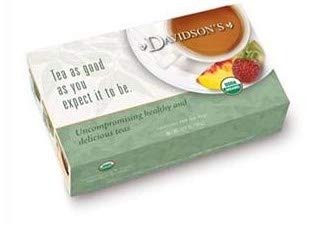
Item Name: Davidsons Organics 209 Early Grey Green Tea - Box of 100
Bullet Point 1: An exotic blend of citrusy oil of bergamot and delicate green tea
Bullet Point 2: Box of 100Specifications
Bullet Point 3: Weight&#58; 0&#46;04 lbs
Bullet Point 4: Satisfaction Ensured.
Bullet Point 5: Quality product.
Product Description: No kitchen is complete without the right set of Kitchenware products Kitchenware is also required to store dry food or even left overs Now maintain your kitchen in an organized manner with the array of kitchenwareFeatures. An exotic blend of citrusy oil of bergamot and delicate green tea. Box of 100Specifications. Weight 004 lbs
Value: 100.0
Unit: Count

Price: 15.71